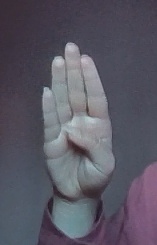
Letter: kaaf